Alysson Paolinelli

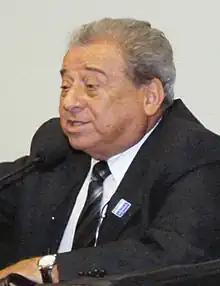

Alysson Paolinelli (10 July 1936 – 29 June 2023) was a Brazilian agronomic engineer and public official who received the 2006 World Food Prize for his role in transforming the Cerrado into productive cropland. Paolinelli was Brazil's Minister of Agriculture from 1974 to 1979.